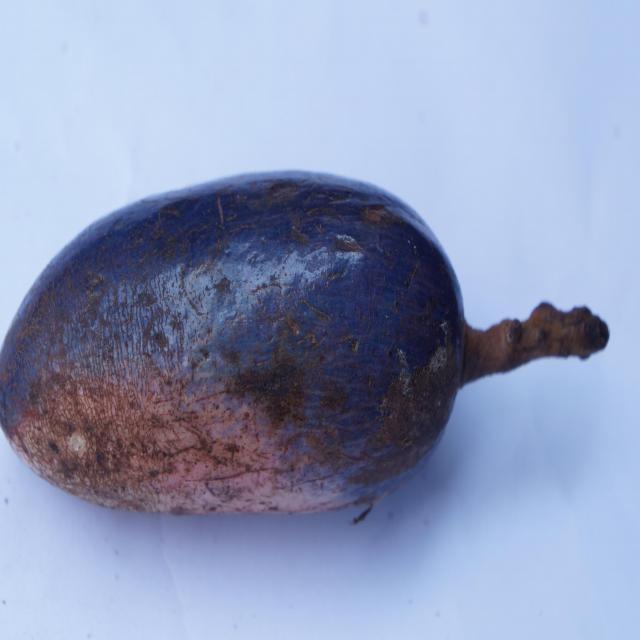
Plum grade: bruised